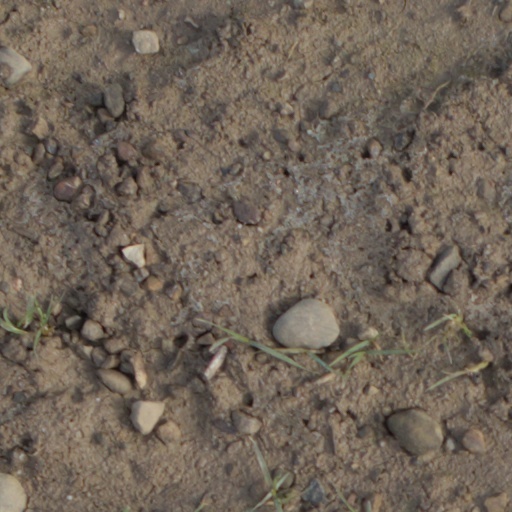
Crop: wheat